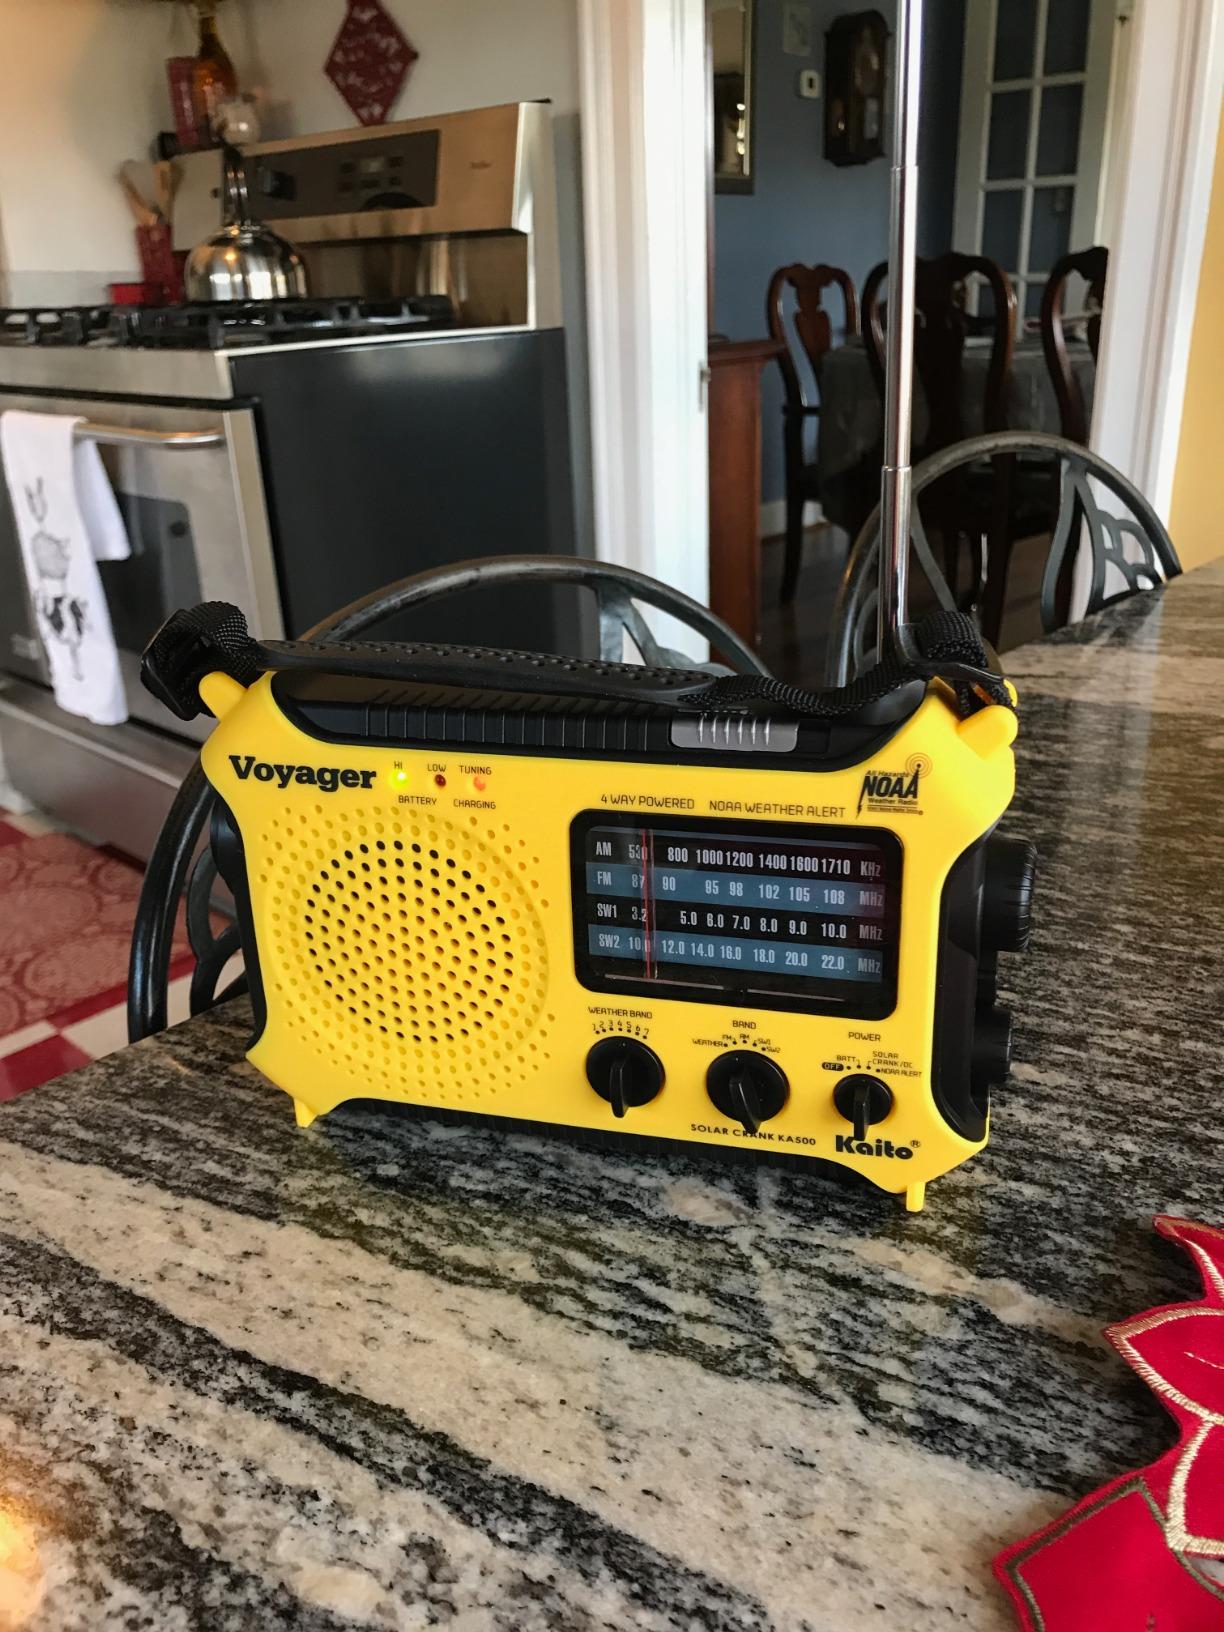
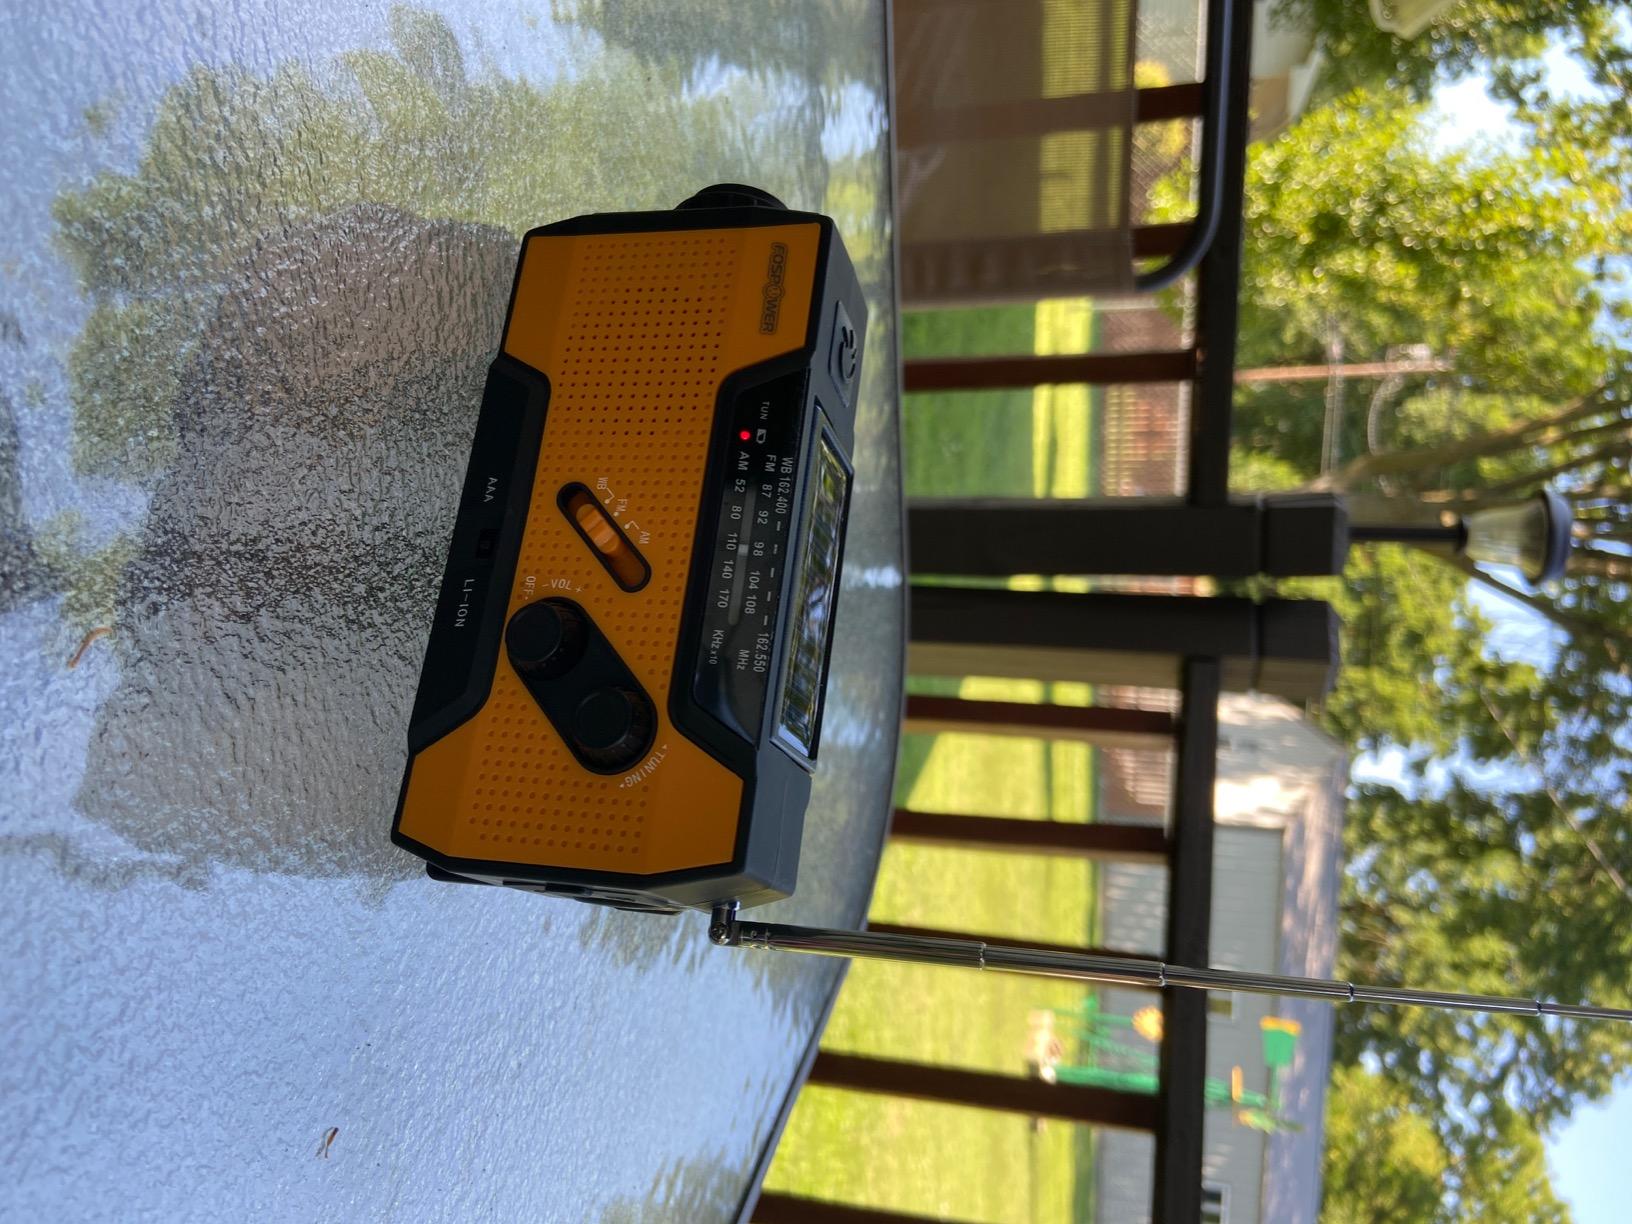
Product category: radio
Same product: no